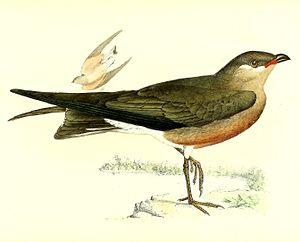
Glareola ocularis (Glaréole malgache), adulte
Cette liste a été établie à partir d'ouvrages et d'articles des années 1990 sur l'avifaune malgache. L'avifaune de Madagascar comprend 294 espèces dont 107 endémiques, 30 espèces menacés selon la classification de L'UICN.